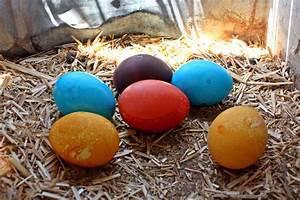
chicken